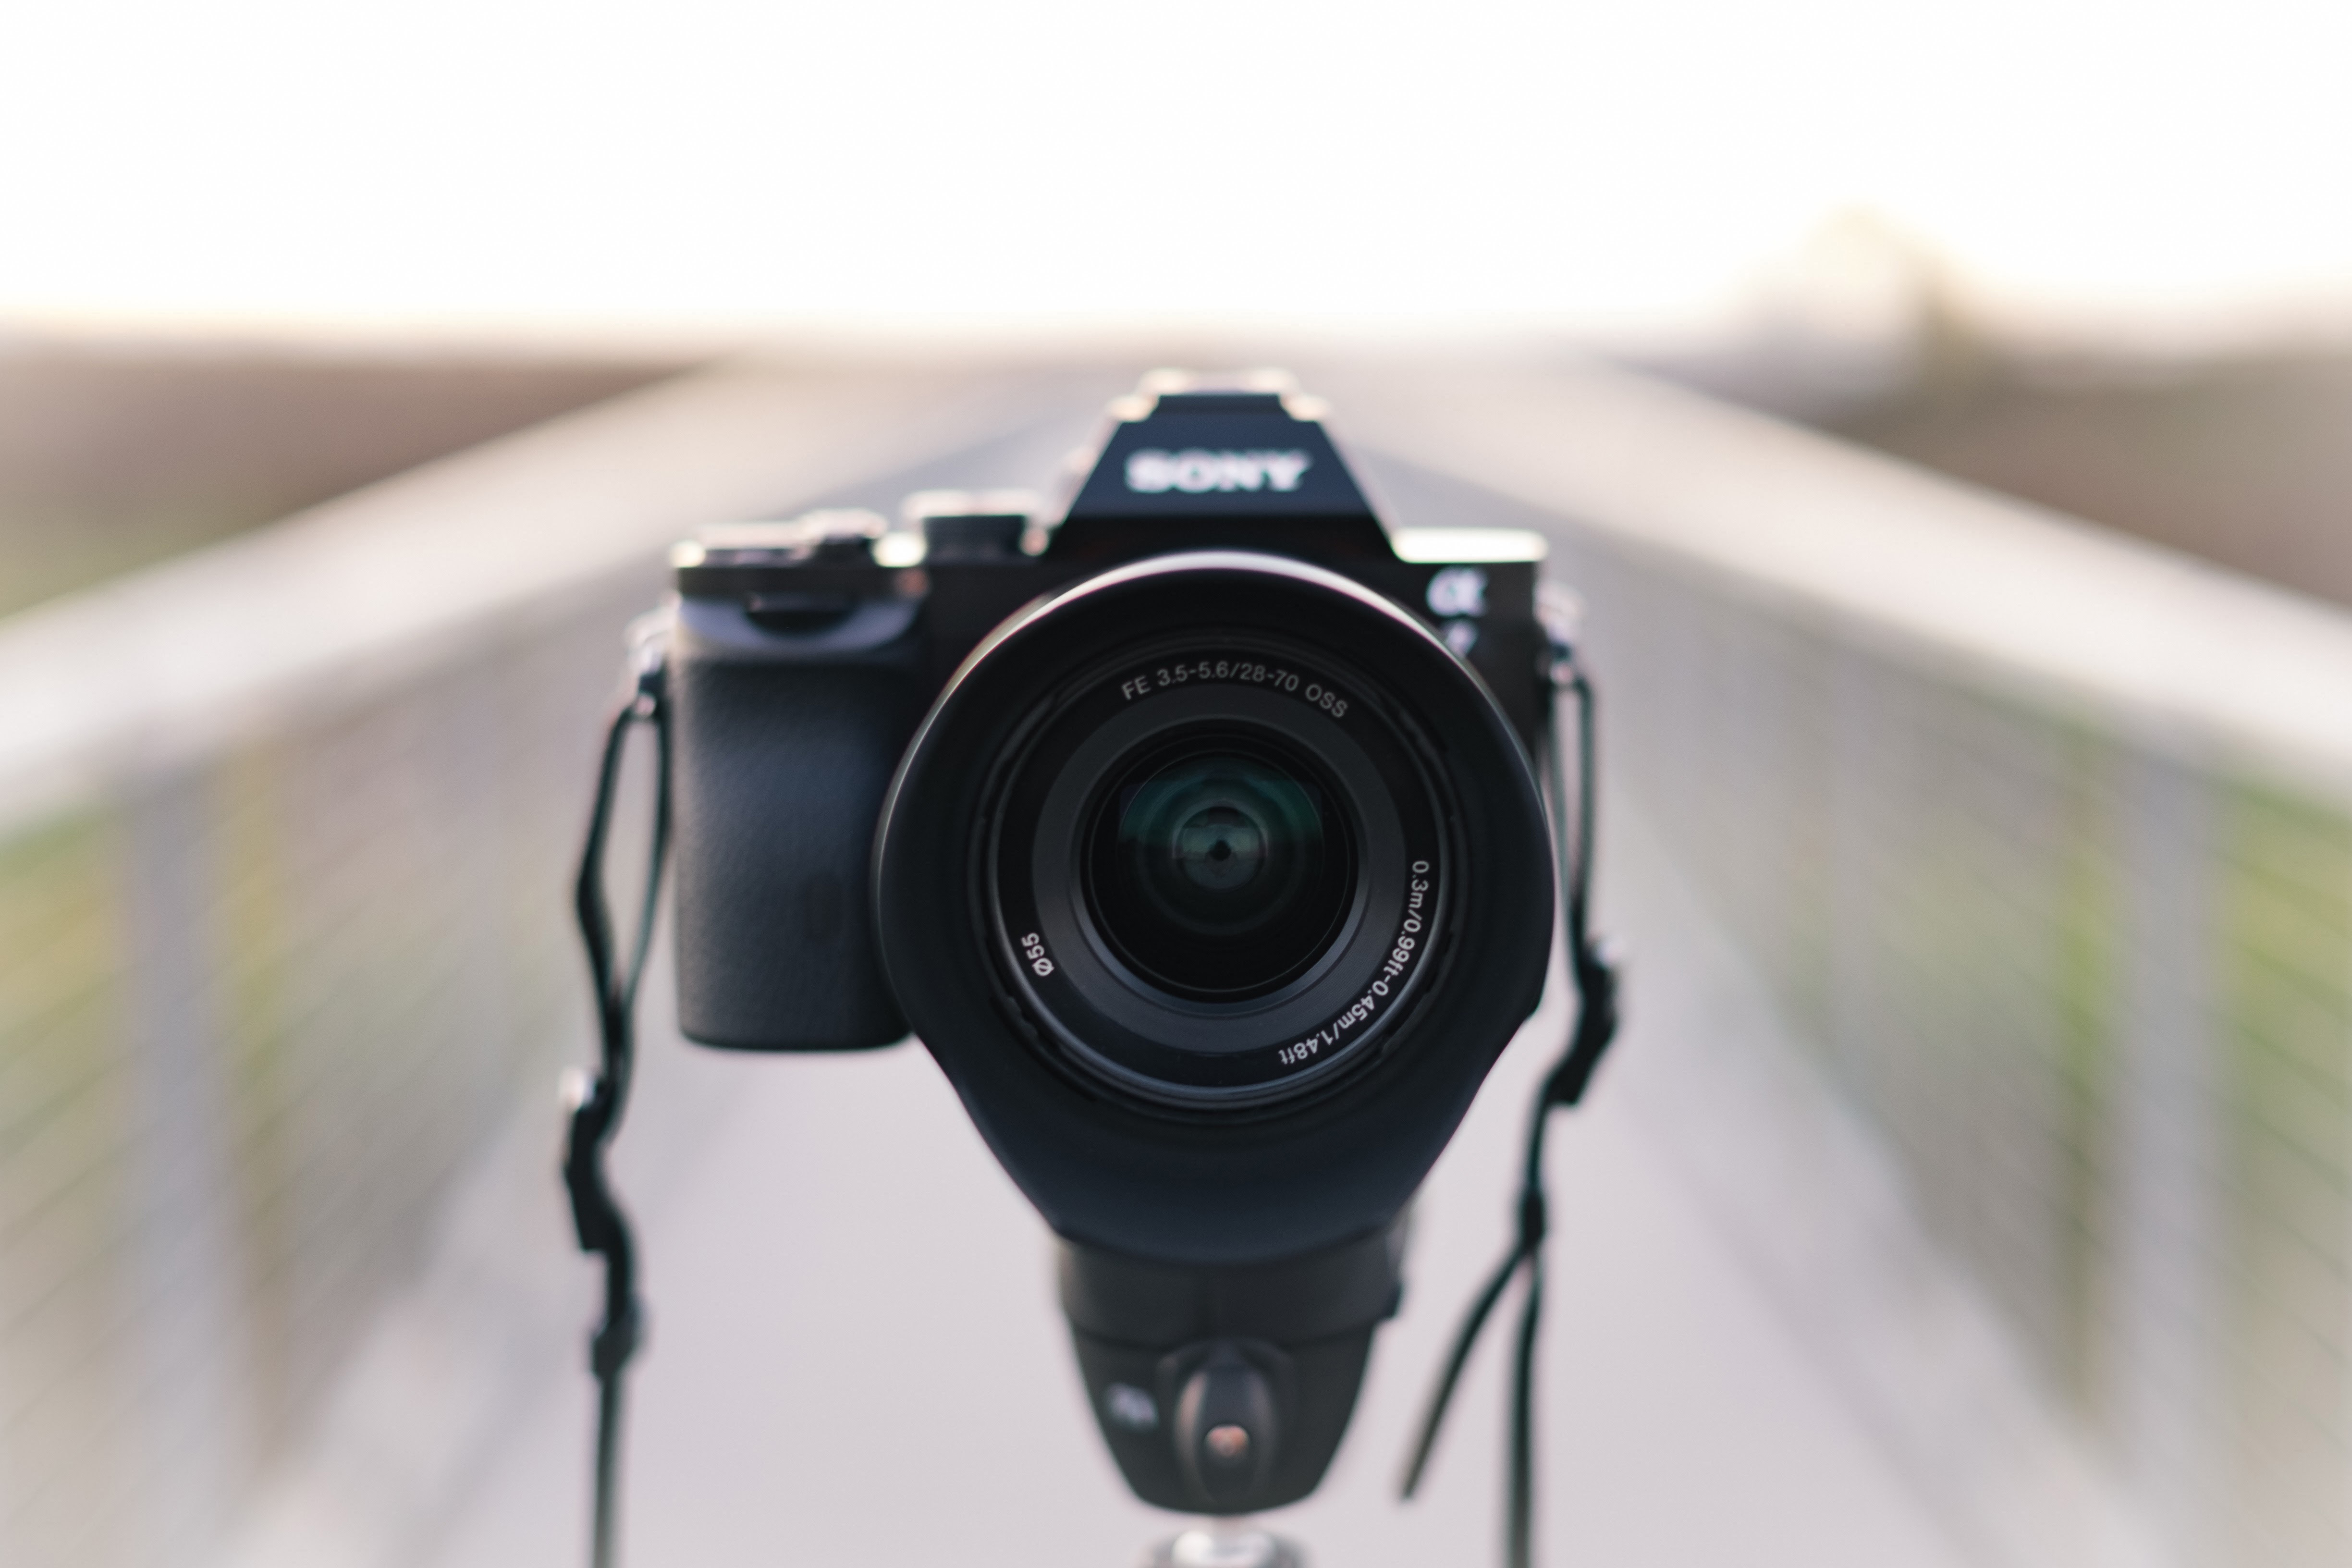
camera accessory, cameras optics, camera lens, Point and shoot camera, photograph, camera, black, lens, mirrorless interchangeable lens camera, digital camera, product, single lens reflex camera, photography, reflex camera, digital slr, stock photography, macro photography, black and white, monochrome, shutter, strap, style, photographer